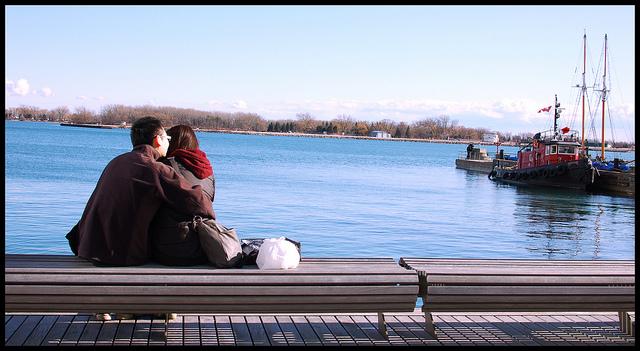
A man and a lady cuddling up by the water.